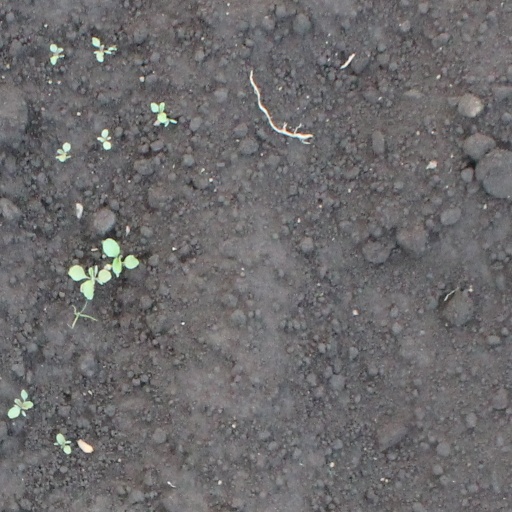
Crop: soybean